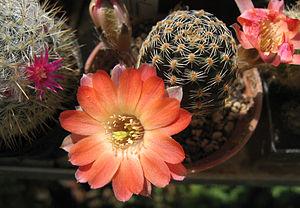
Rebutia est un genre de la famille des cactus composé de 41 espèces, originaires de Bolivie et Argentine.